Kyzyl-Tan (Almaty)

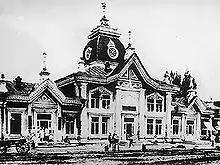
Store of merchant I. Gabdulvaliev. 1911

On 19 August 1895, Iskhak Gabdulvaliev, a Tatar merchant from Kazan, submitted an application to the Verny city council to build a store on the place No. 441 belonging to him. According to some sources the building was built in 1896 to the design of architect Paul Gourdet for Iskhak Gabdulvaliev's store. In 1901 in relation to the construction of this building was considered "The case of merchant Iskhak Gabdulvaliev for causing insult to the city architect Gourdet" under the chairmanship of A.K. Kolokolov.